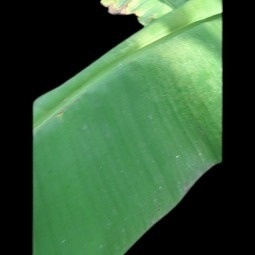
Label: Healthy